Tao Te Ching

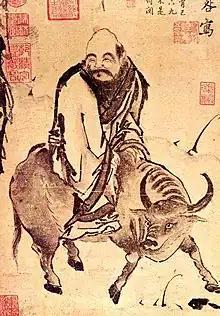
Laozi riding a water buffalo

The first biographical reference to Laozi is in the "Records of the Grand Historian", by Chinese historian Sima Qian, which combines three stories. In the first, Laozi was a contemporary of Confucius (551–479 BC). His surname was Li, and his personal name was Er or Dan. He was an official in the imperial archives, and wrote a book in two parts before departing to the West; at the request of the keeper of the Han-ku Pass, Yinxi, Laozi composed the "Tao Te Ching". In the second story, Laozi, also a contemporary of Confucius, was Lao Laizi, who wrote a book in 15 parts. Third, Laozi was the grand historian and astrologer Lao Dan, who lived during the reign of Duke Xian of Qin.